Massachusetts House of Representatives' 7th Norfolk district

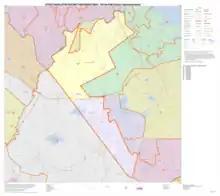
Map of Massachusetts House of Representatives' 7th Norfolk district, based on the 2010 United States census.

Massachusetts House of Representatives' 7th Norfolk district in the United States is one of 160 legislative districts included in the lower house of the Massachusetts General Court. It covers part of Norfolk County. Democrat Richard Wells has represented the district since 2025.